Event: Ecuador Earthquake
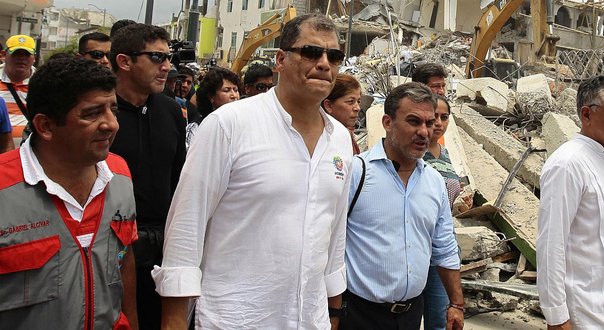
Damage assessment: damage